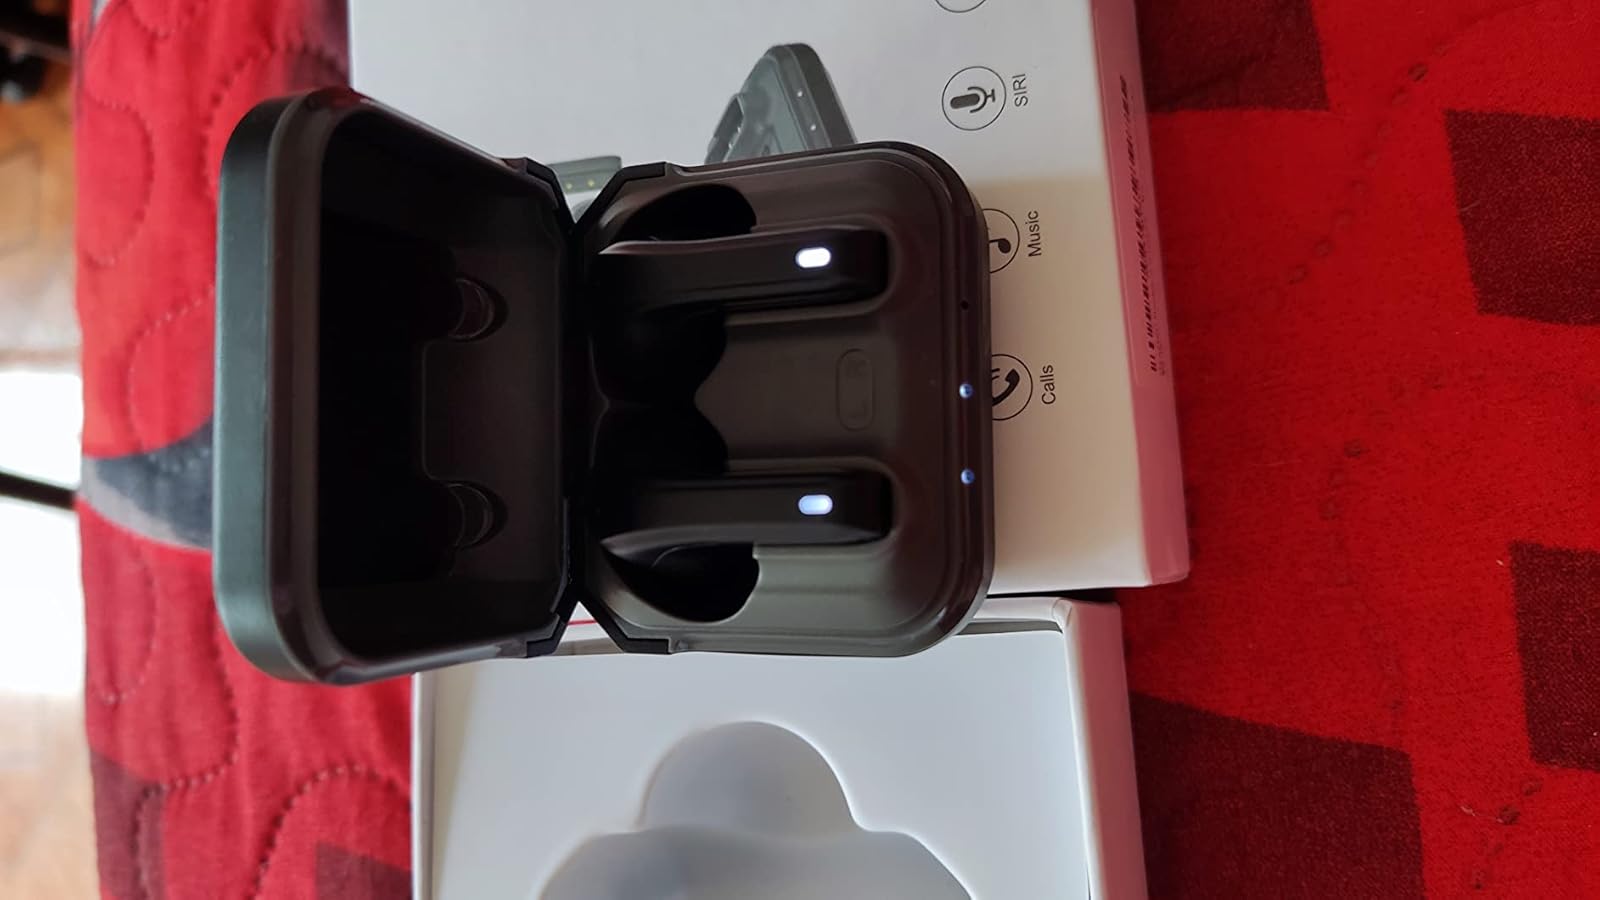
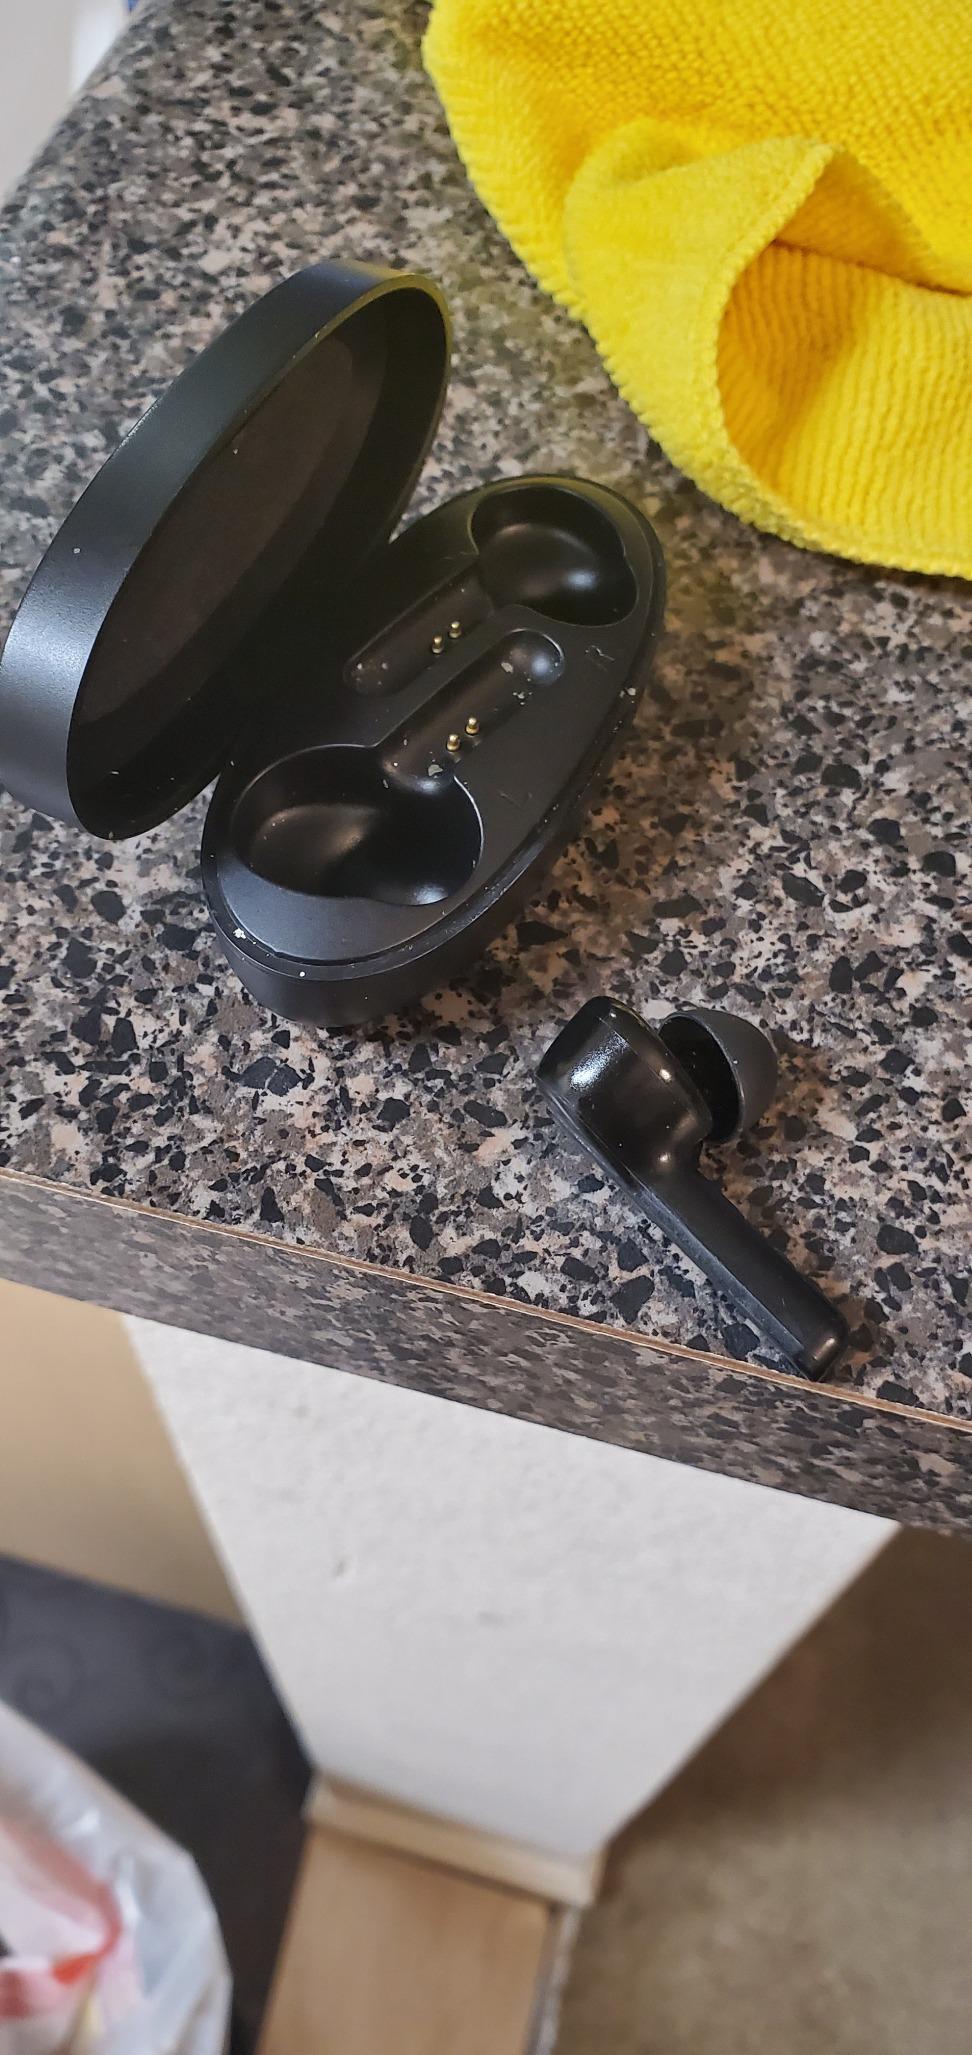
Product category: earbuds
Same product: no